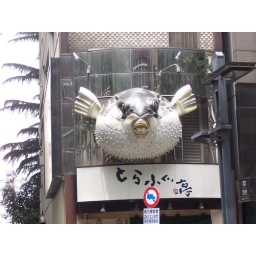
A blowfish on a sign on a building in Shibuya, Tokyo.